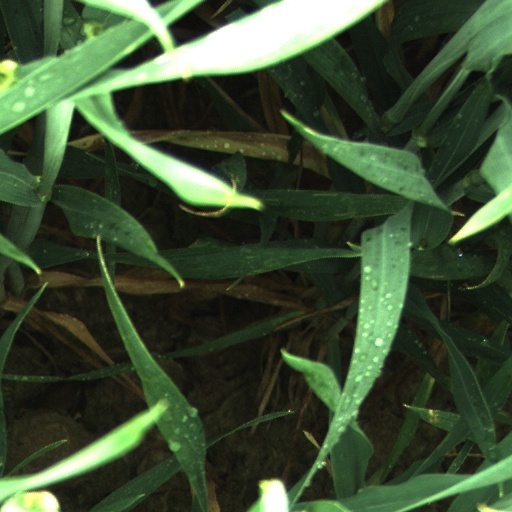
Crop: wheat